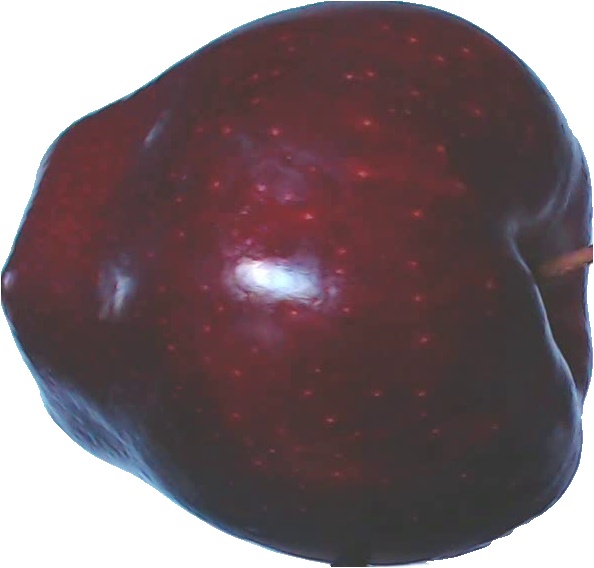
Label: apple_red_delicios_1